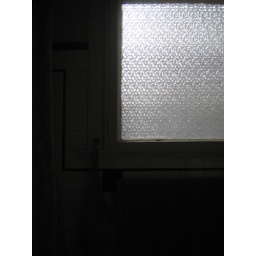
The bathroom window in the afternoon.